Rao Bhati

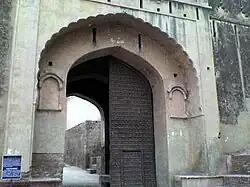
The Bhatner Fort, in Bathinda, supposedly built by Rao Bhati's son, Bhupat, in memory of his father.

Rao Bhati (also Rao Bhatti or Raja Bhatti) was the progenitor (apical ancestor) ancestor of the Bhati clan of Rajputs. Said to have been a Hindu raja (monarch) who ruled during the 3rd-century, Bhati's descendants claim descent from the Hindu mythological Yaduvanshi lineage of the Lunar dynasty.